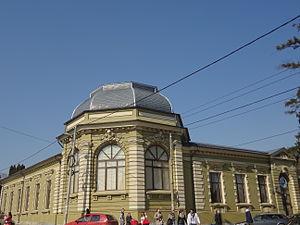
Falticeni musee du monde aquatique 1
Fălticeni est une ville du județ de Suceava, Moldavie, située dans le nord-est de la Roumanie. En 2011, elle comptait 25 723 habitants.